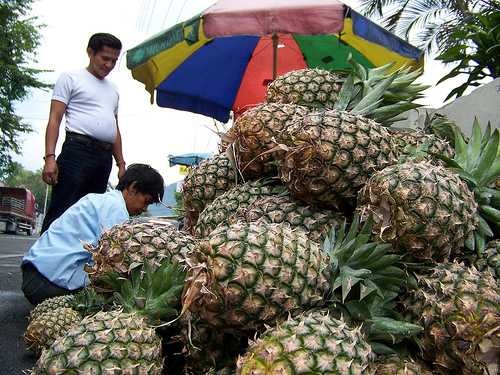
Label: Pineapple